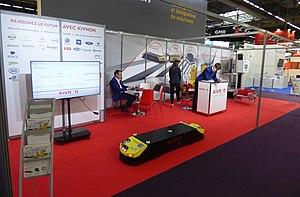
Vue d'un stand à SITL (Paris).
Créé en 1983, SiTL est un salon professionnel annuel consacré aux acteurs du transport de marchandises et des services logistiques. Il se tient en mars.